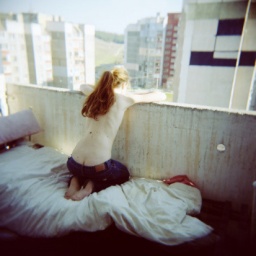
Red hair girl in balcony